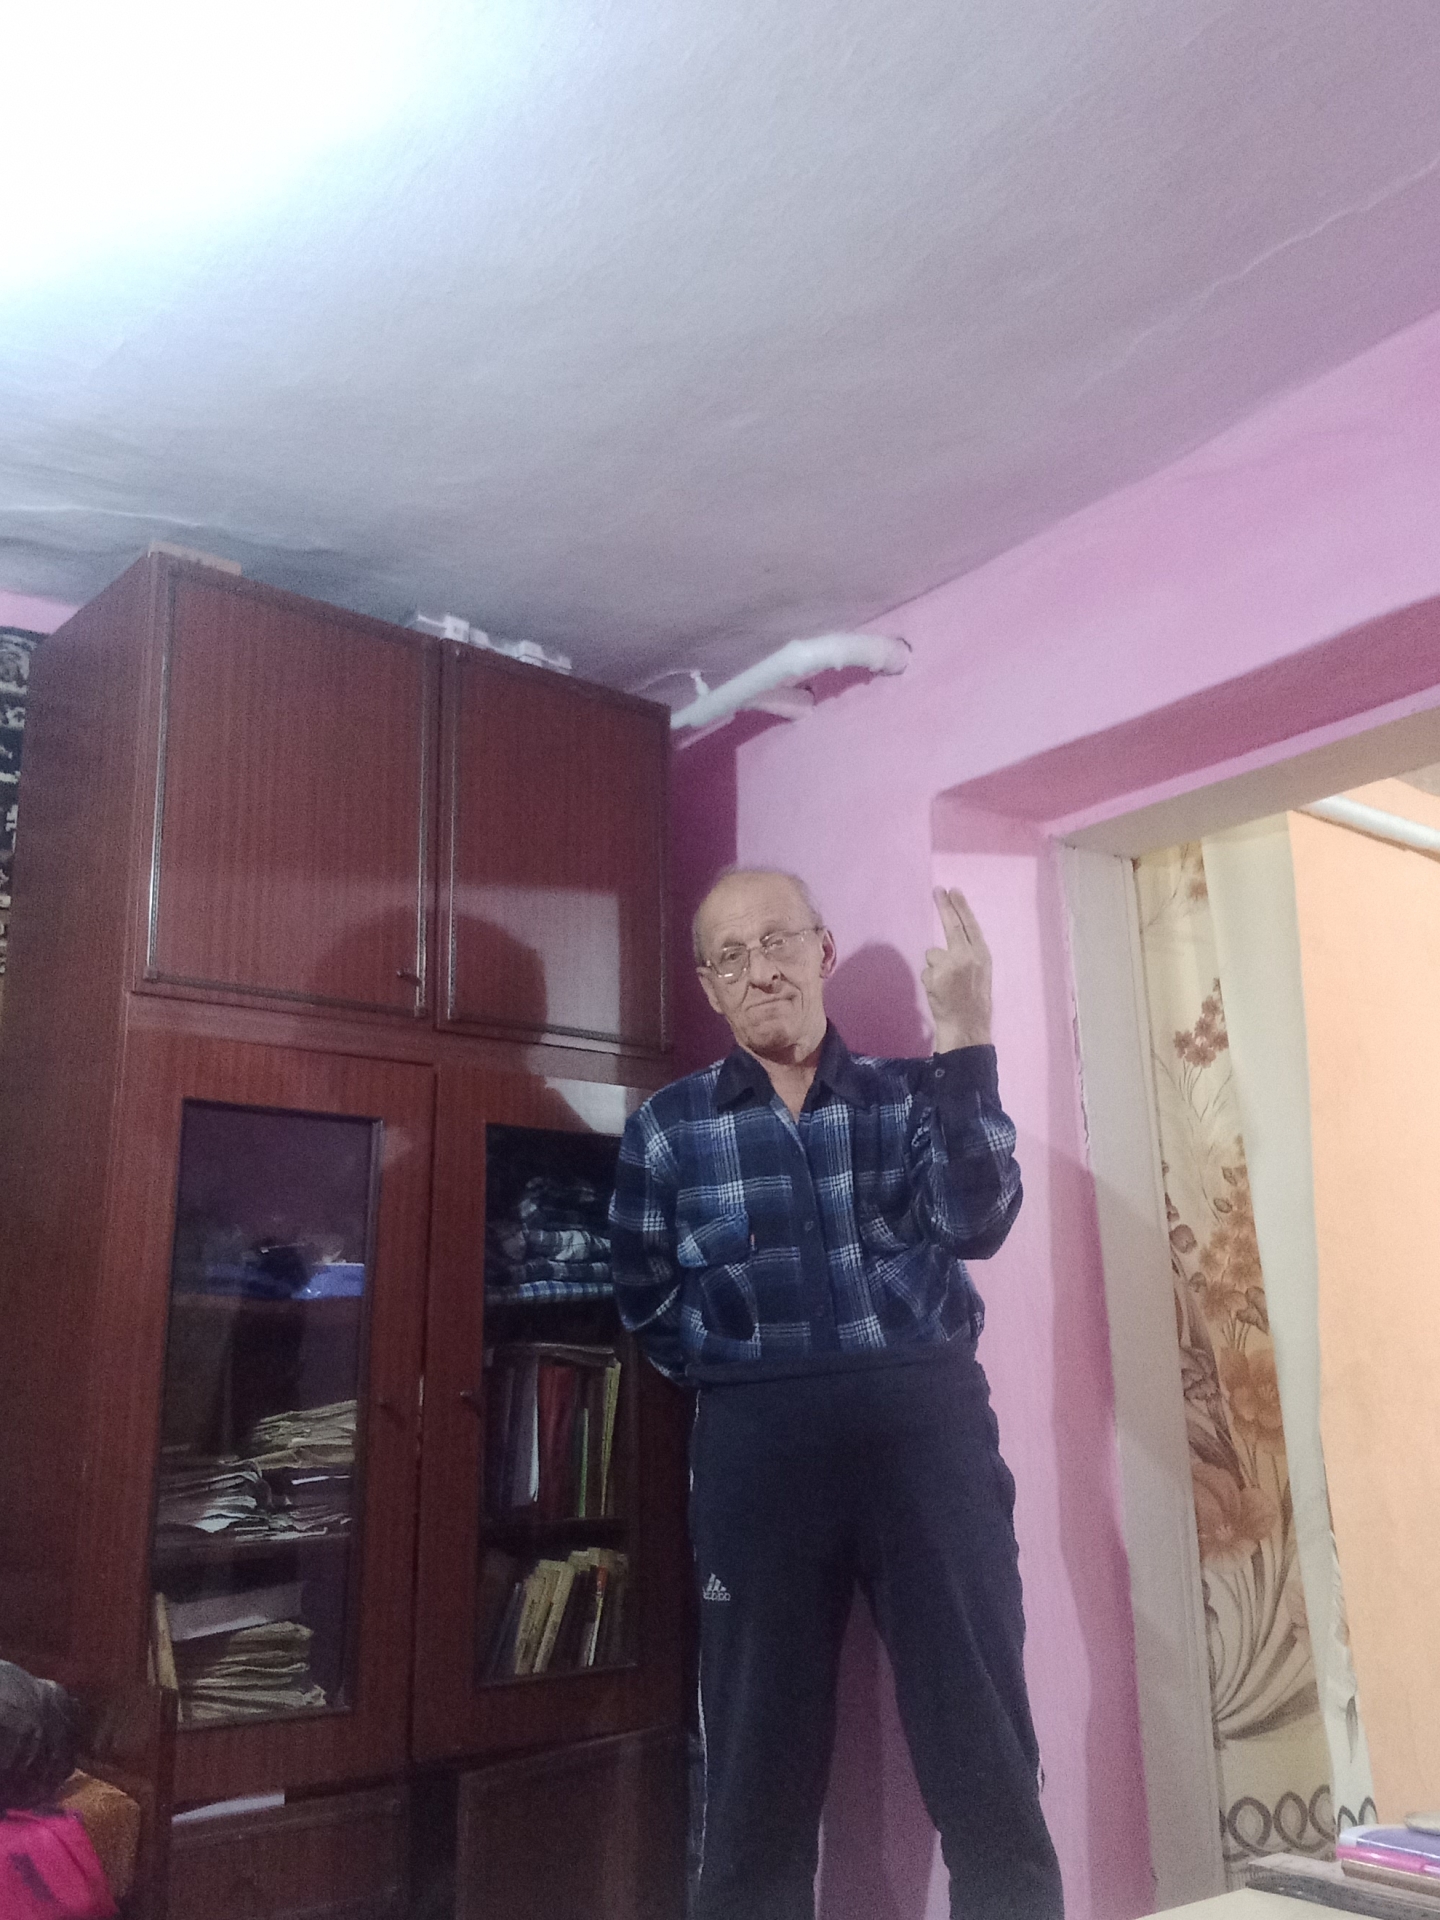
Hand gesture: two_up_inverted